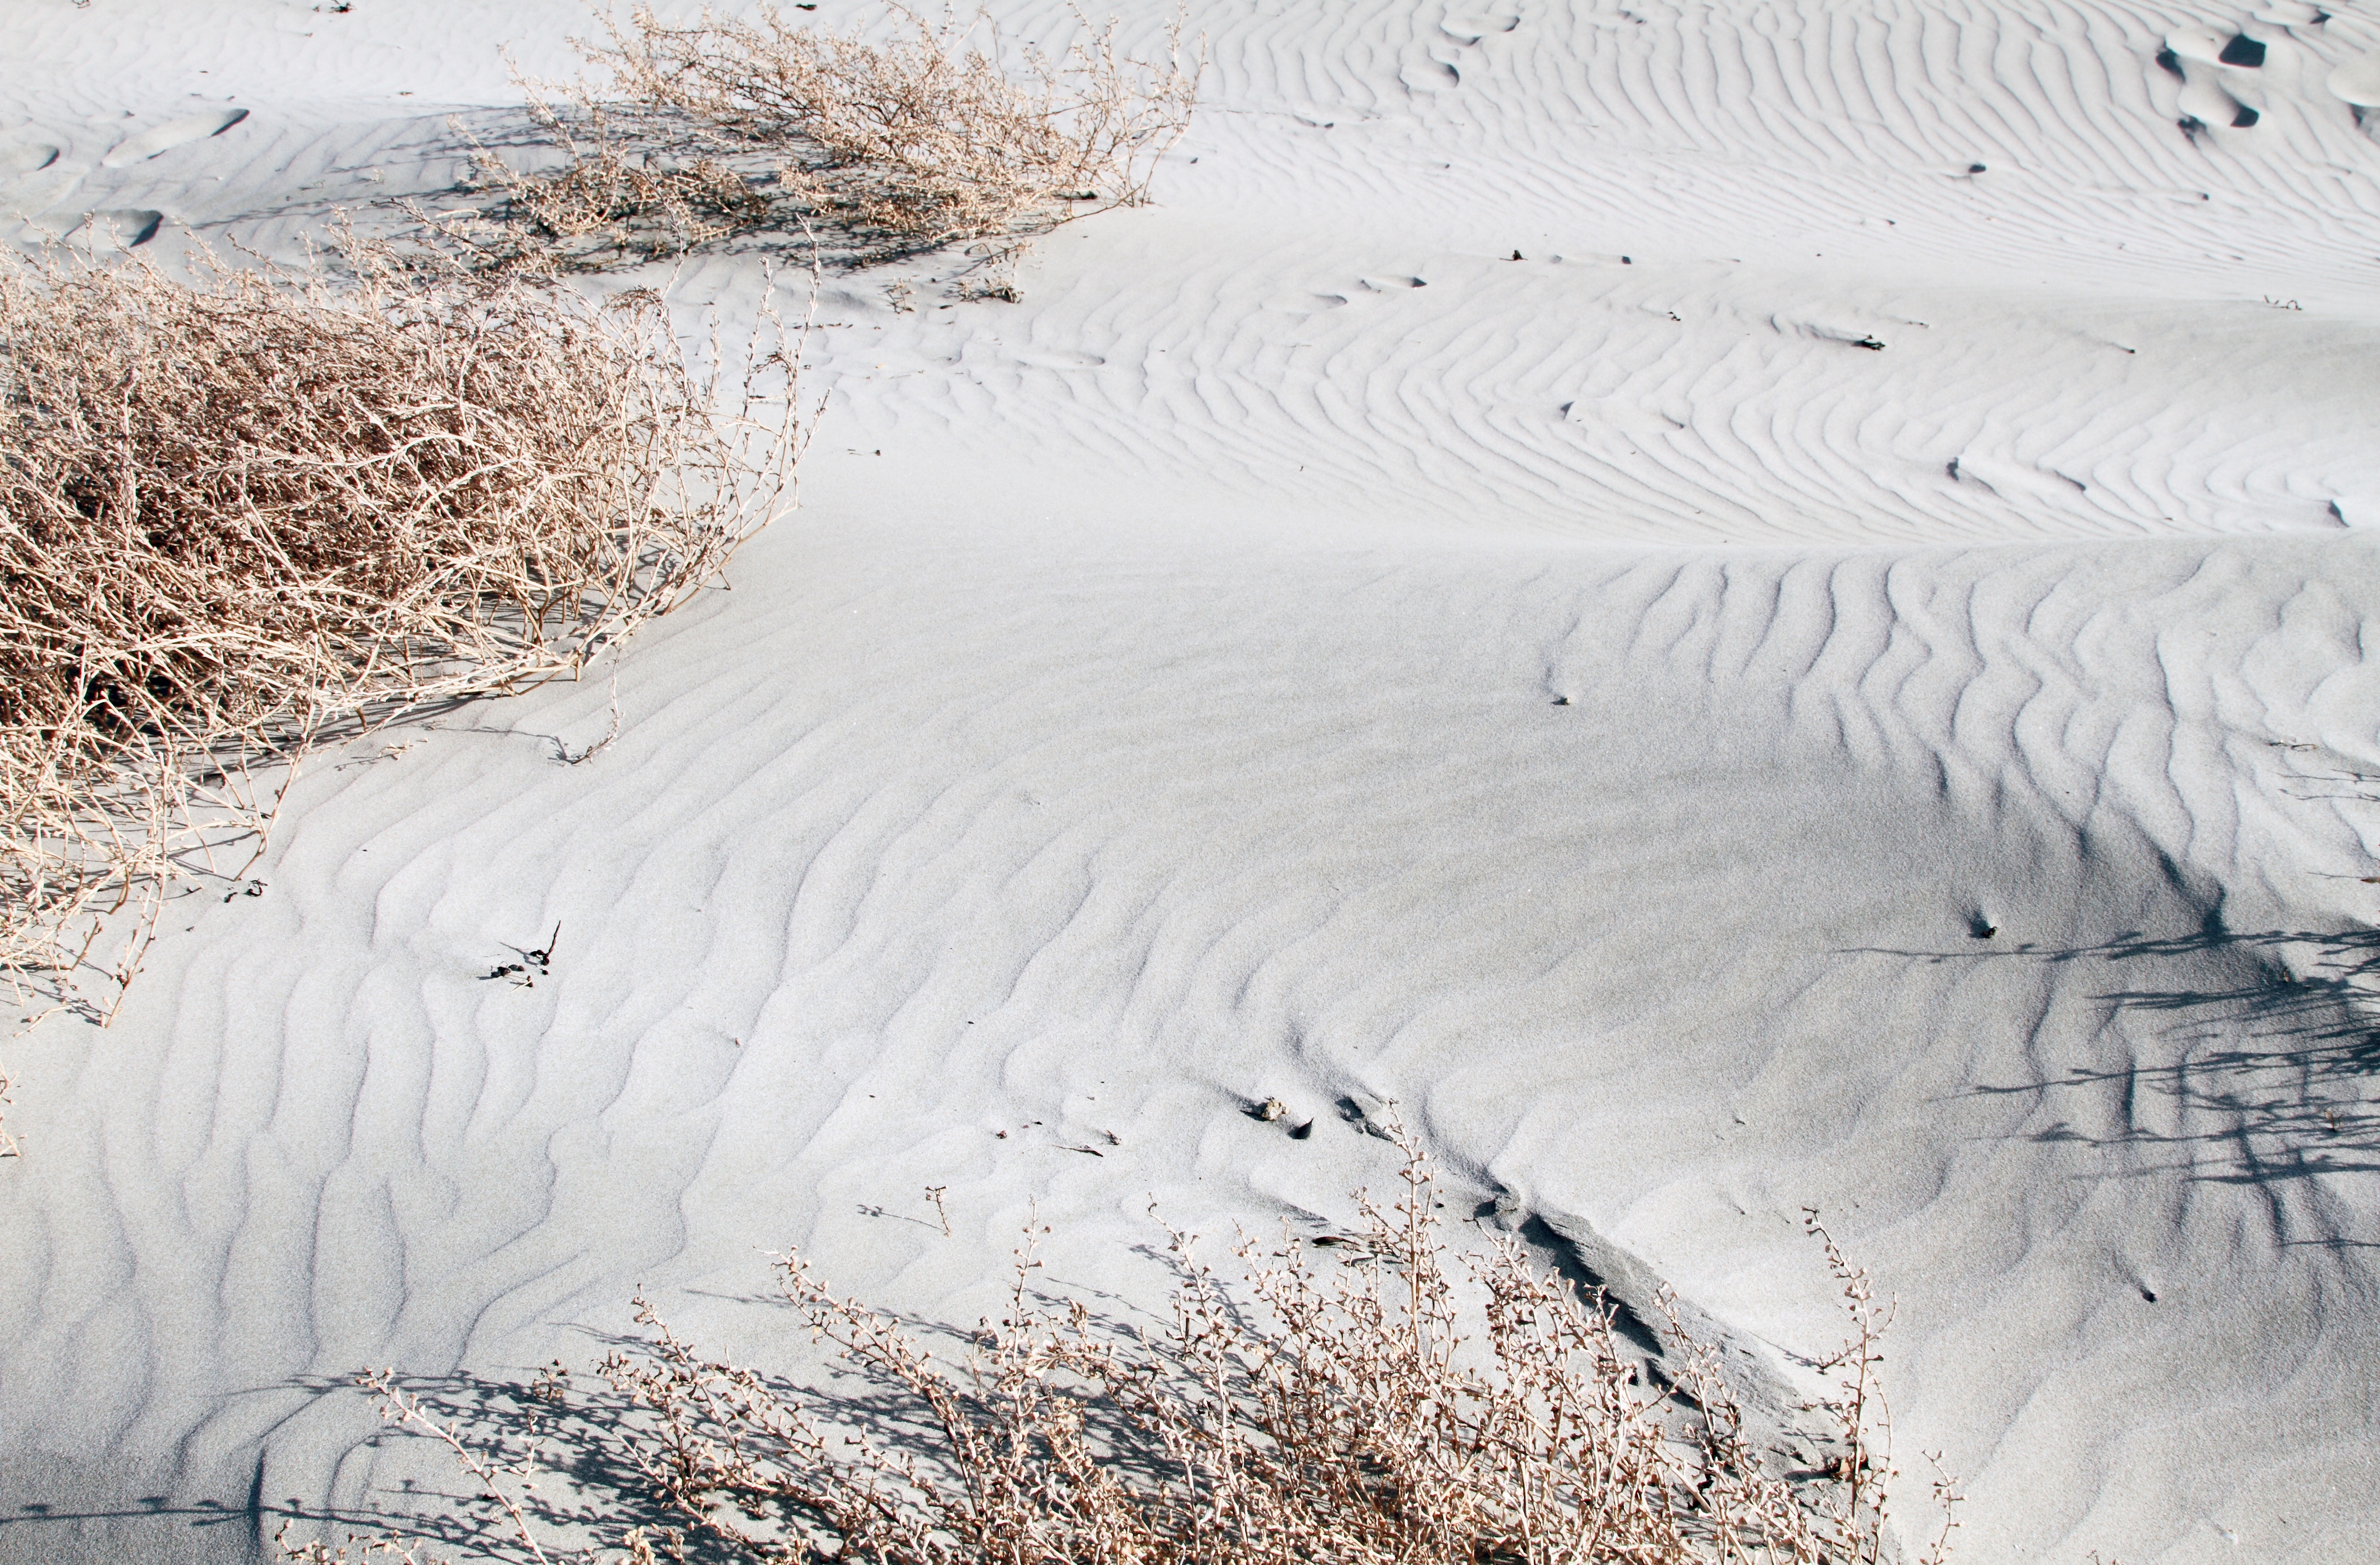
beach, landscape, nature, sand, snow, winter, frost, summer, seaside, ice, seascape, weather, soil, seashore, season, dunes, background, geology, ripples, habitat, ecosystem, tundra, freezing, sand dunes, beach scape, natural environment, geological phenomenon